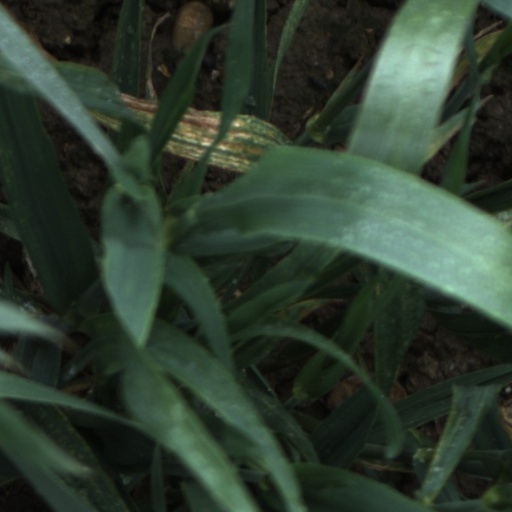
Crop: wheat